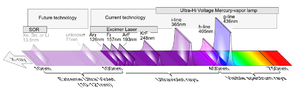
La photolithographie est l'ensemble des opérations permettant de transférer une image vers un substrat. Cette technique est très utilisée dans l'industrie du semi-conducteur. Les motifs de l'image ainsi transférée deviendront par la suite les différentes zones des composants électroniques ou les jonctions entre ces composants.